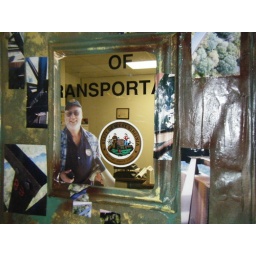
Jimmy's door - photo in window (behind his real window glass)